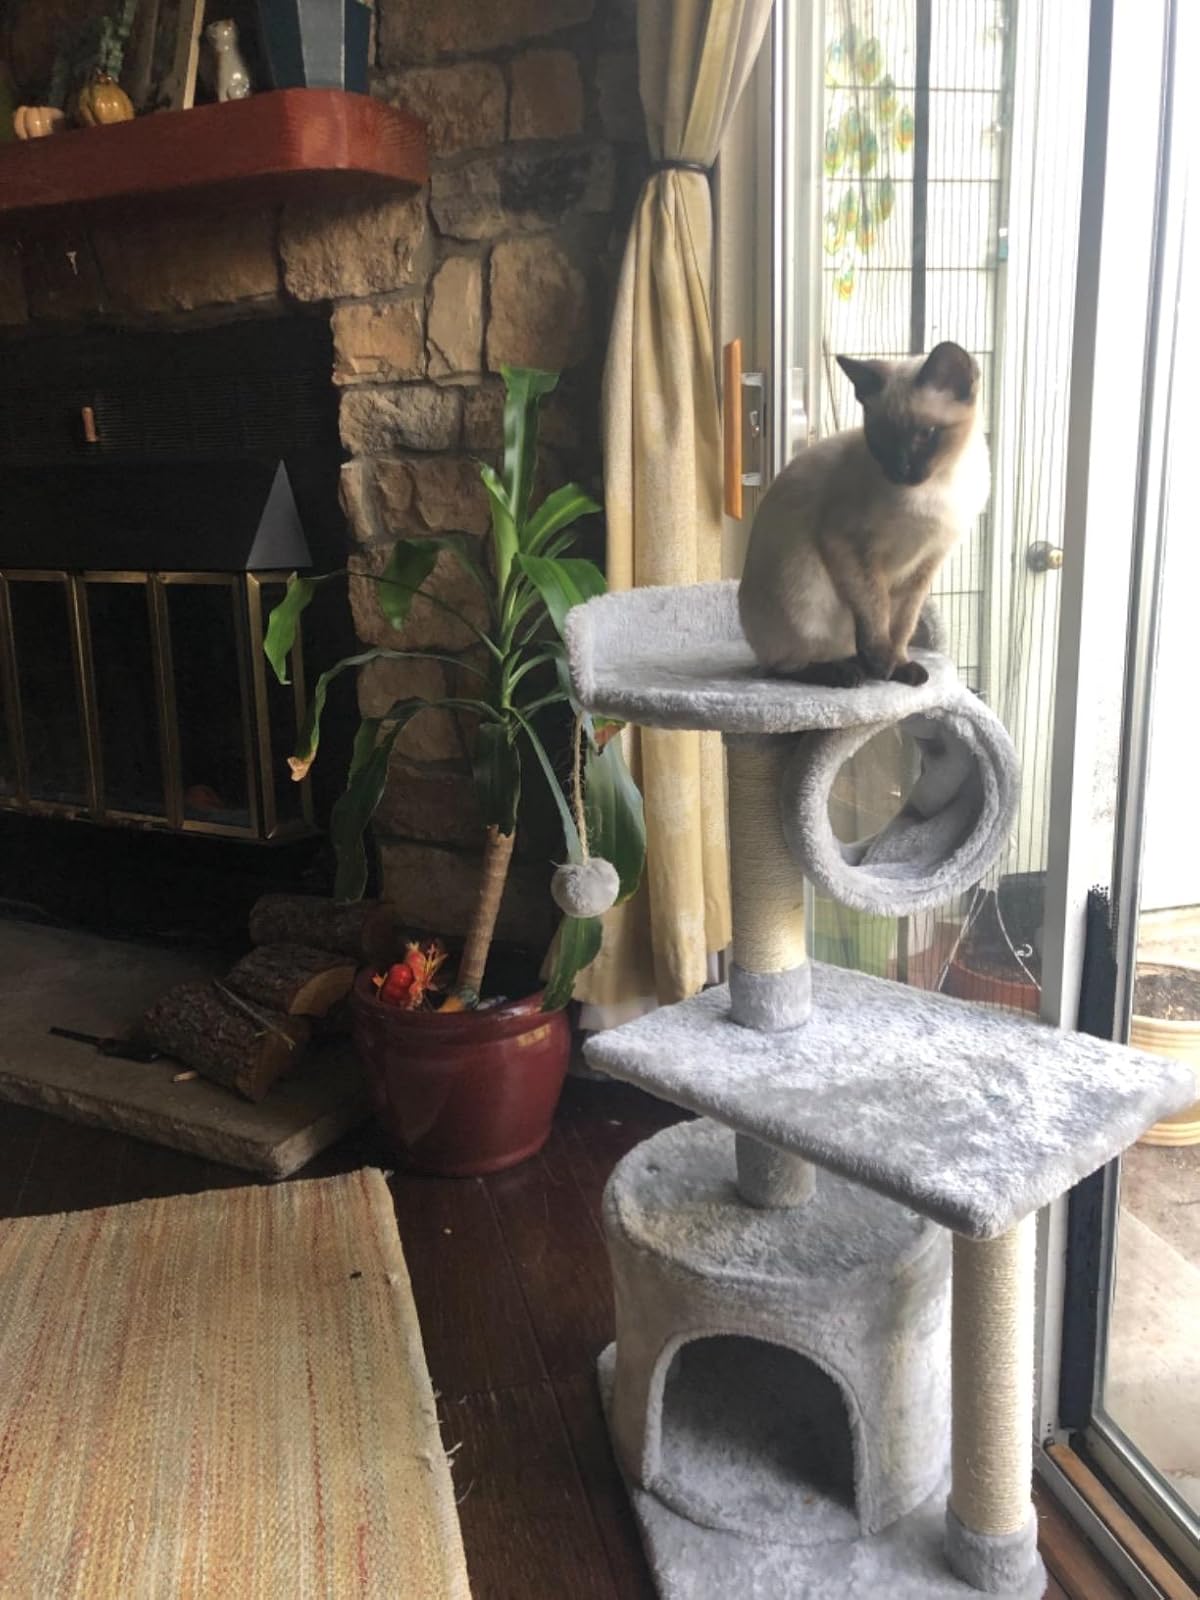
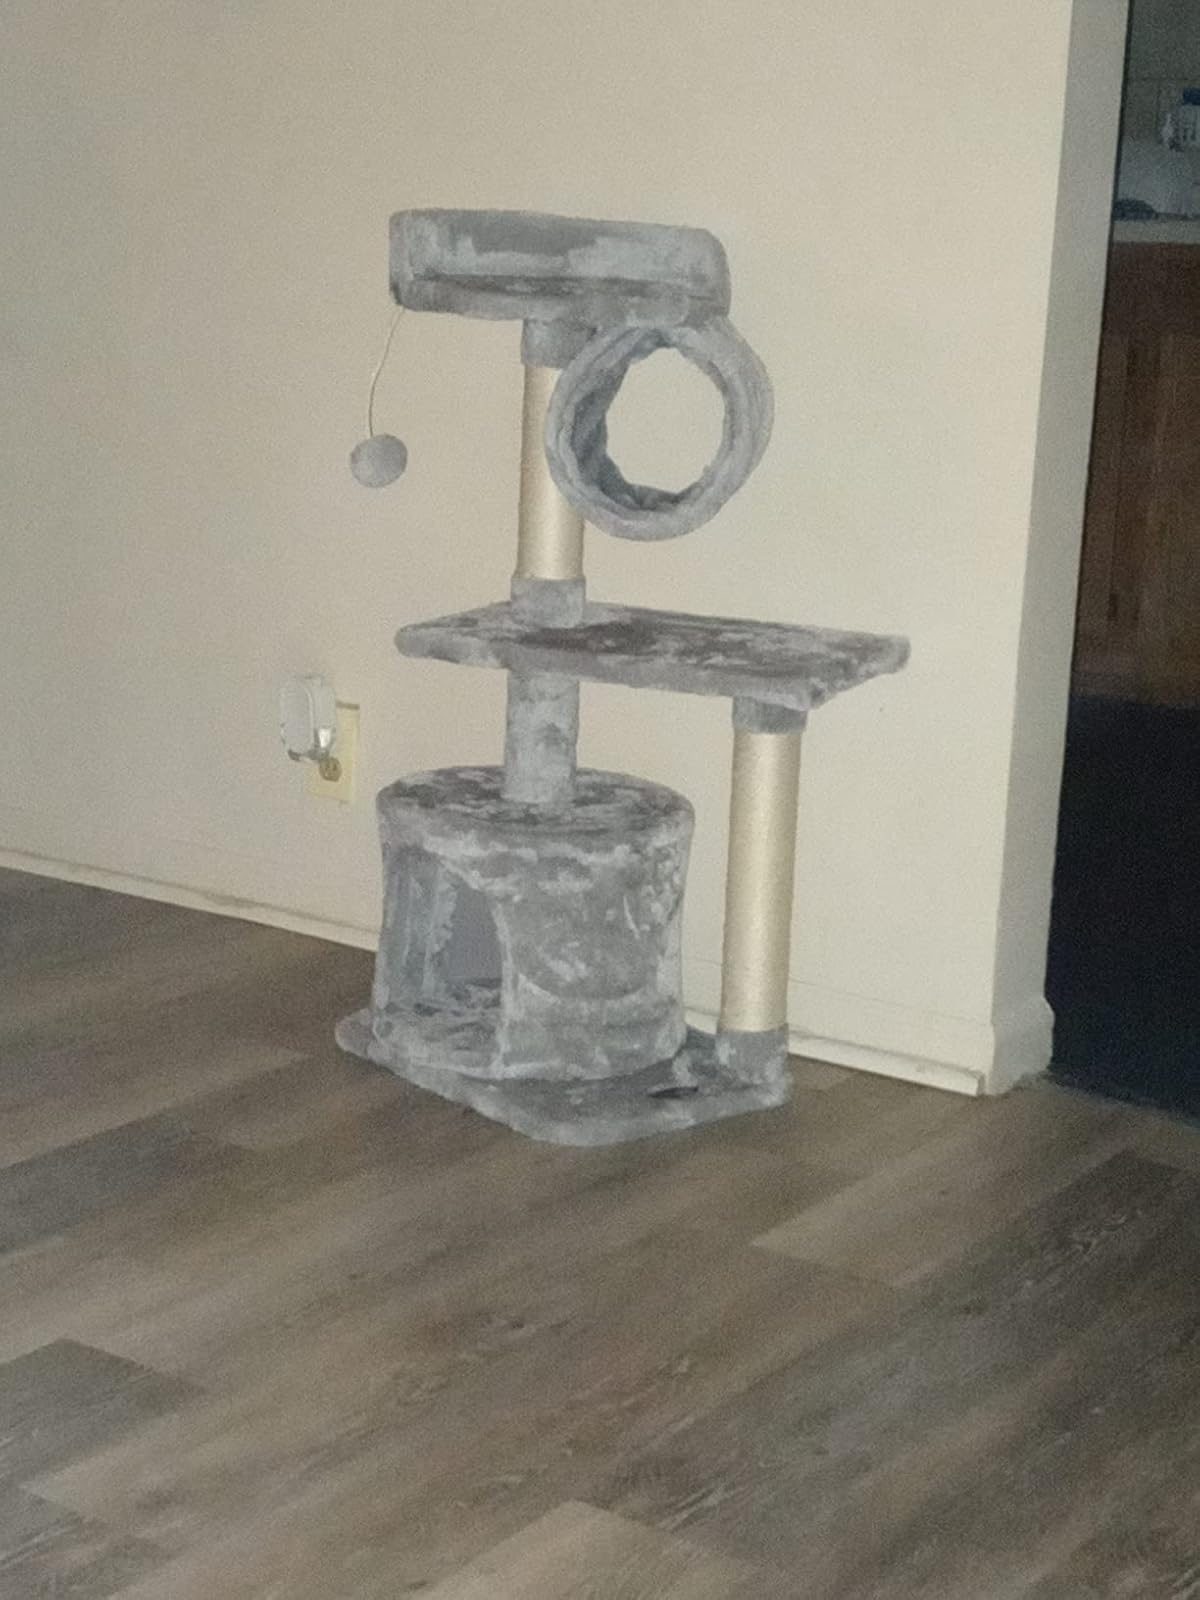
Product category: items_cat tree
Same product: yes